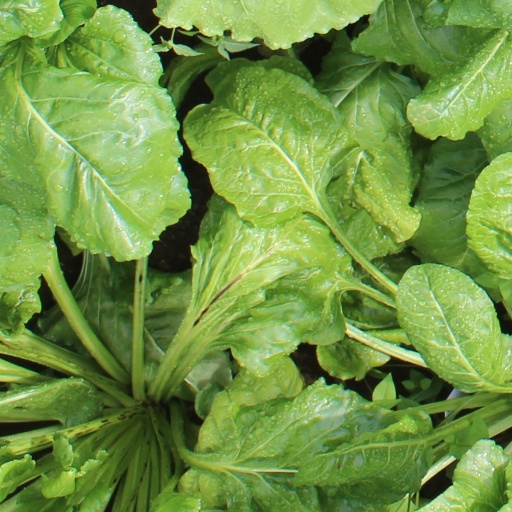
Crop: sugar beet